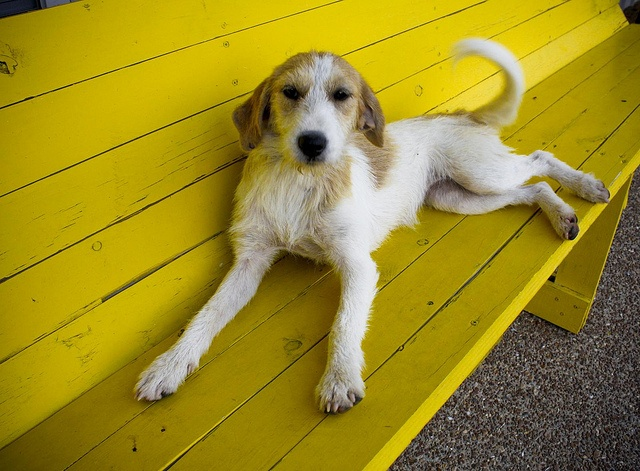
A dog laying on a yellow bench.
Small, happy dog sprawled on yellow wooden bench.
A white and brown dog laying on top of a yellow bench.
A white and brown dog laying on a yellow park bench.
a brown and white dog laying on a yellow bench